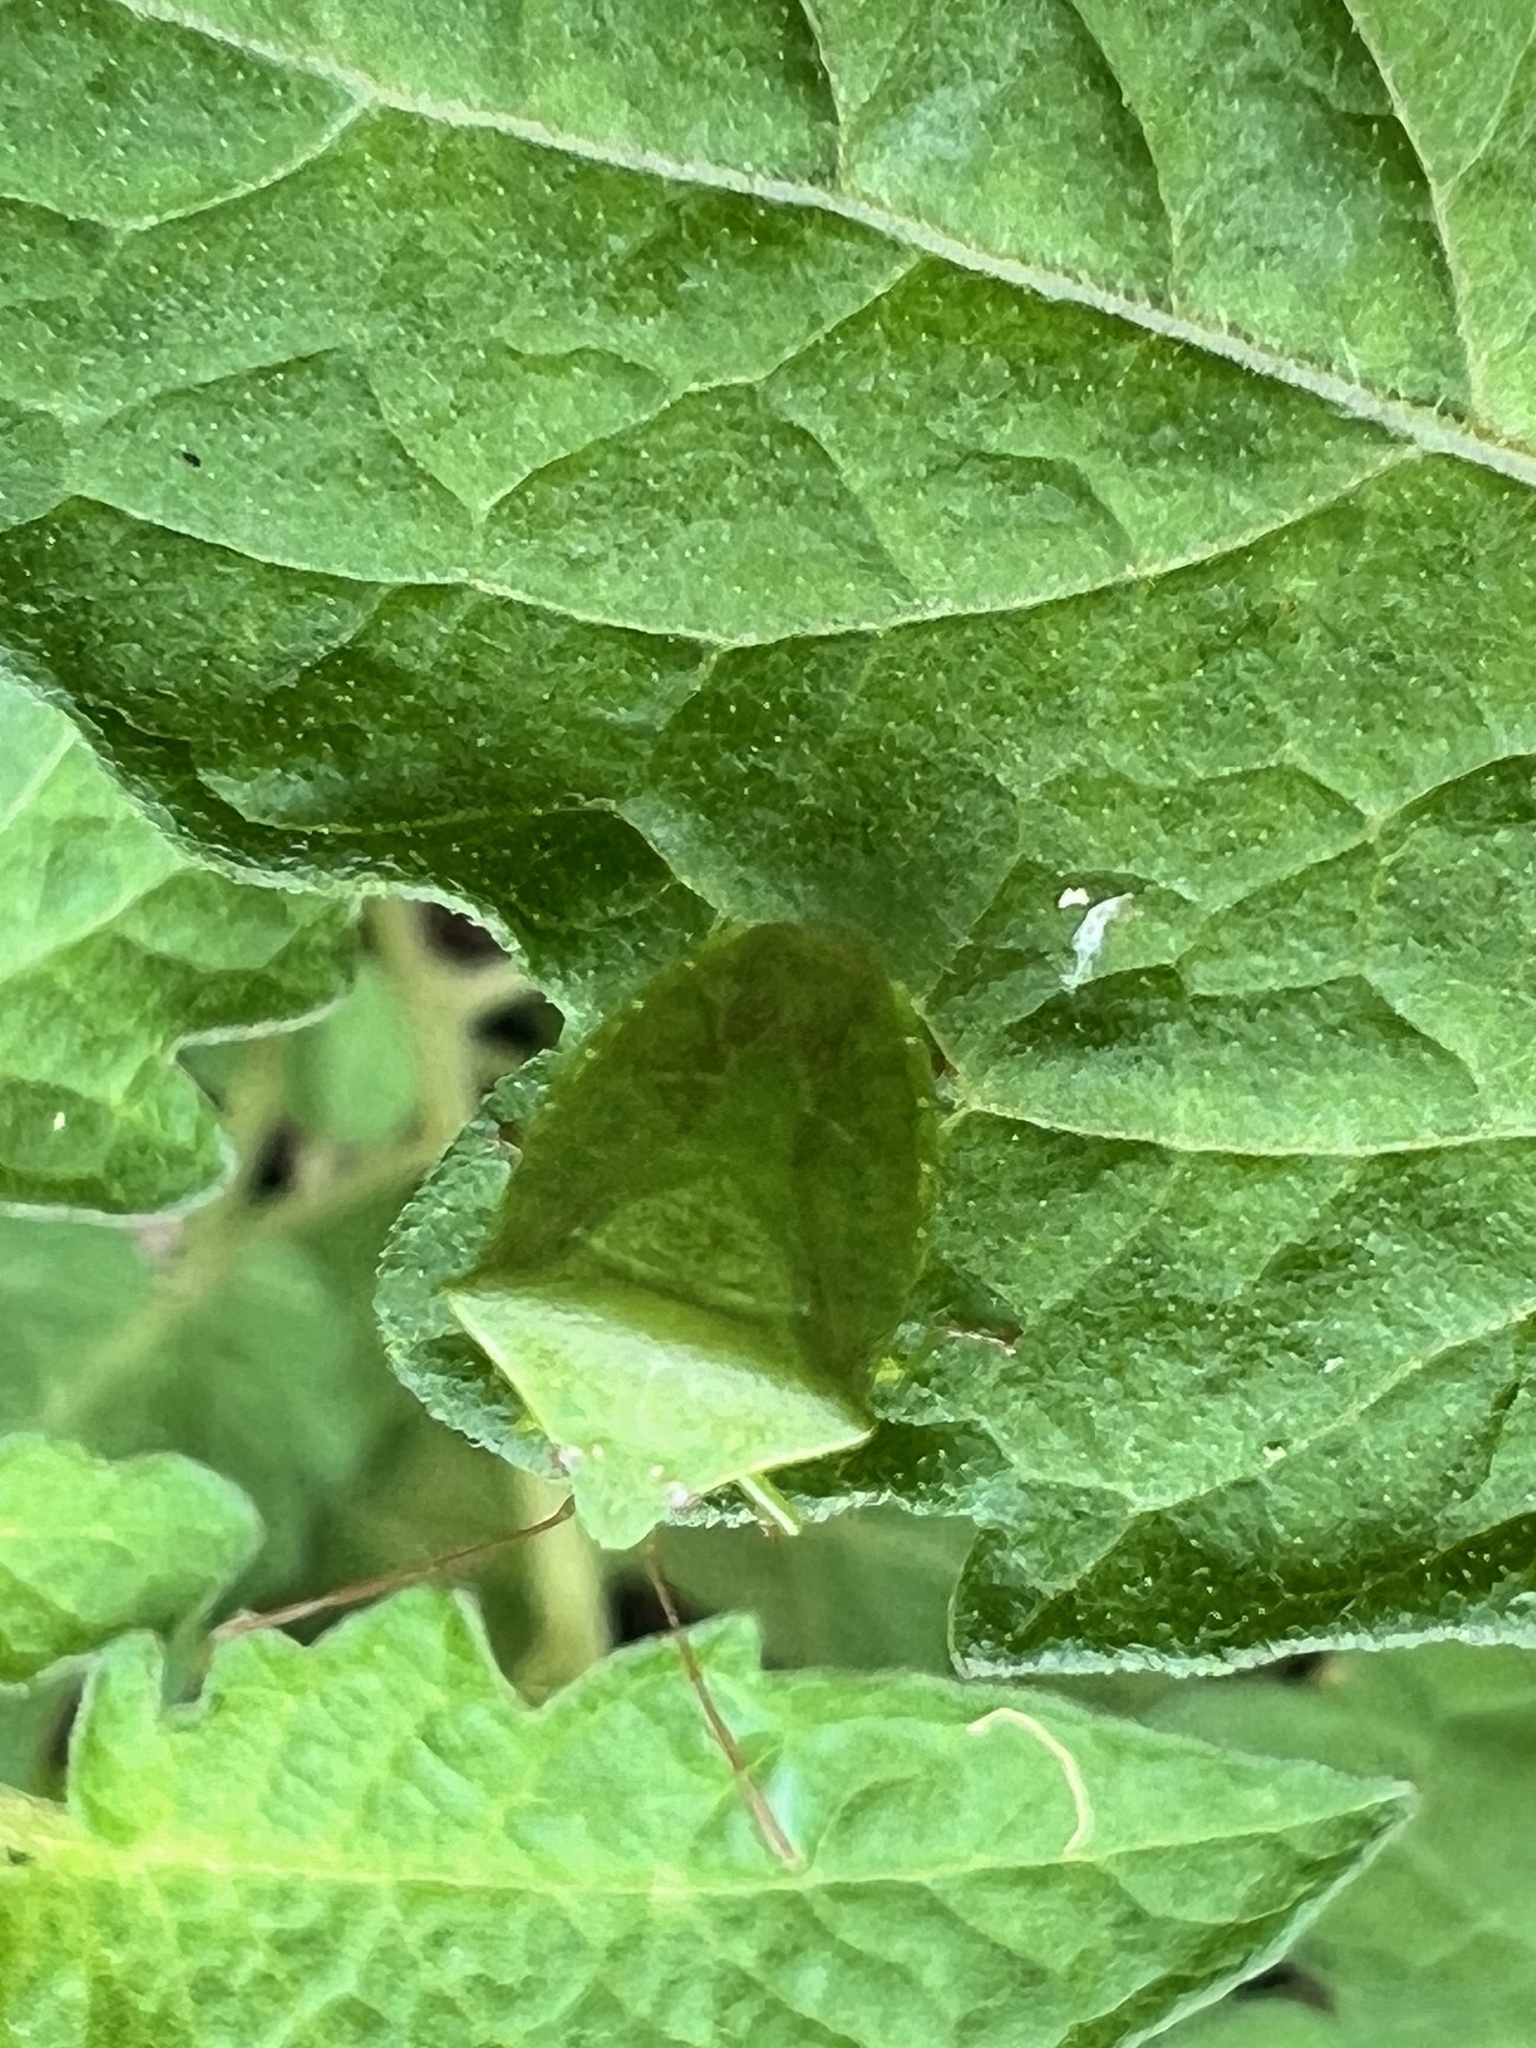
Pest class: stink_bug